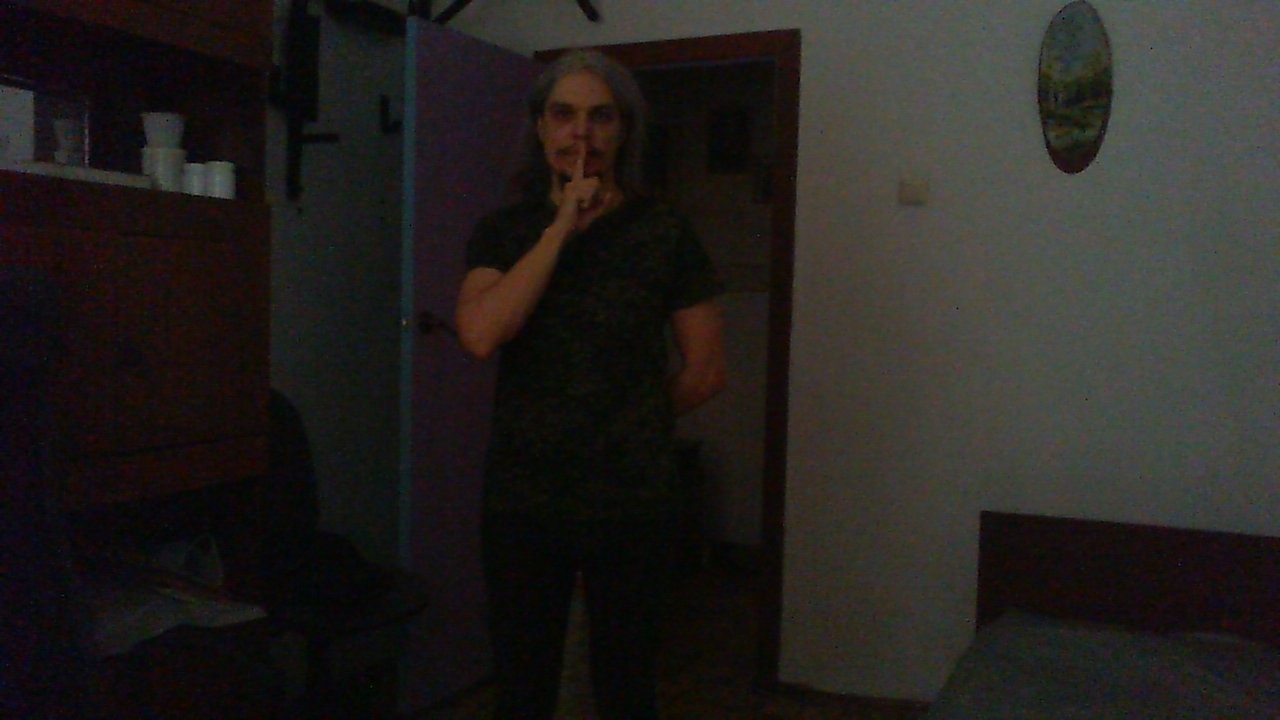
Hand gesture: mute